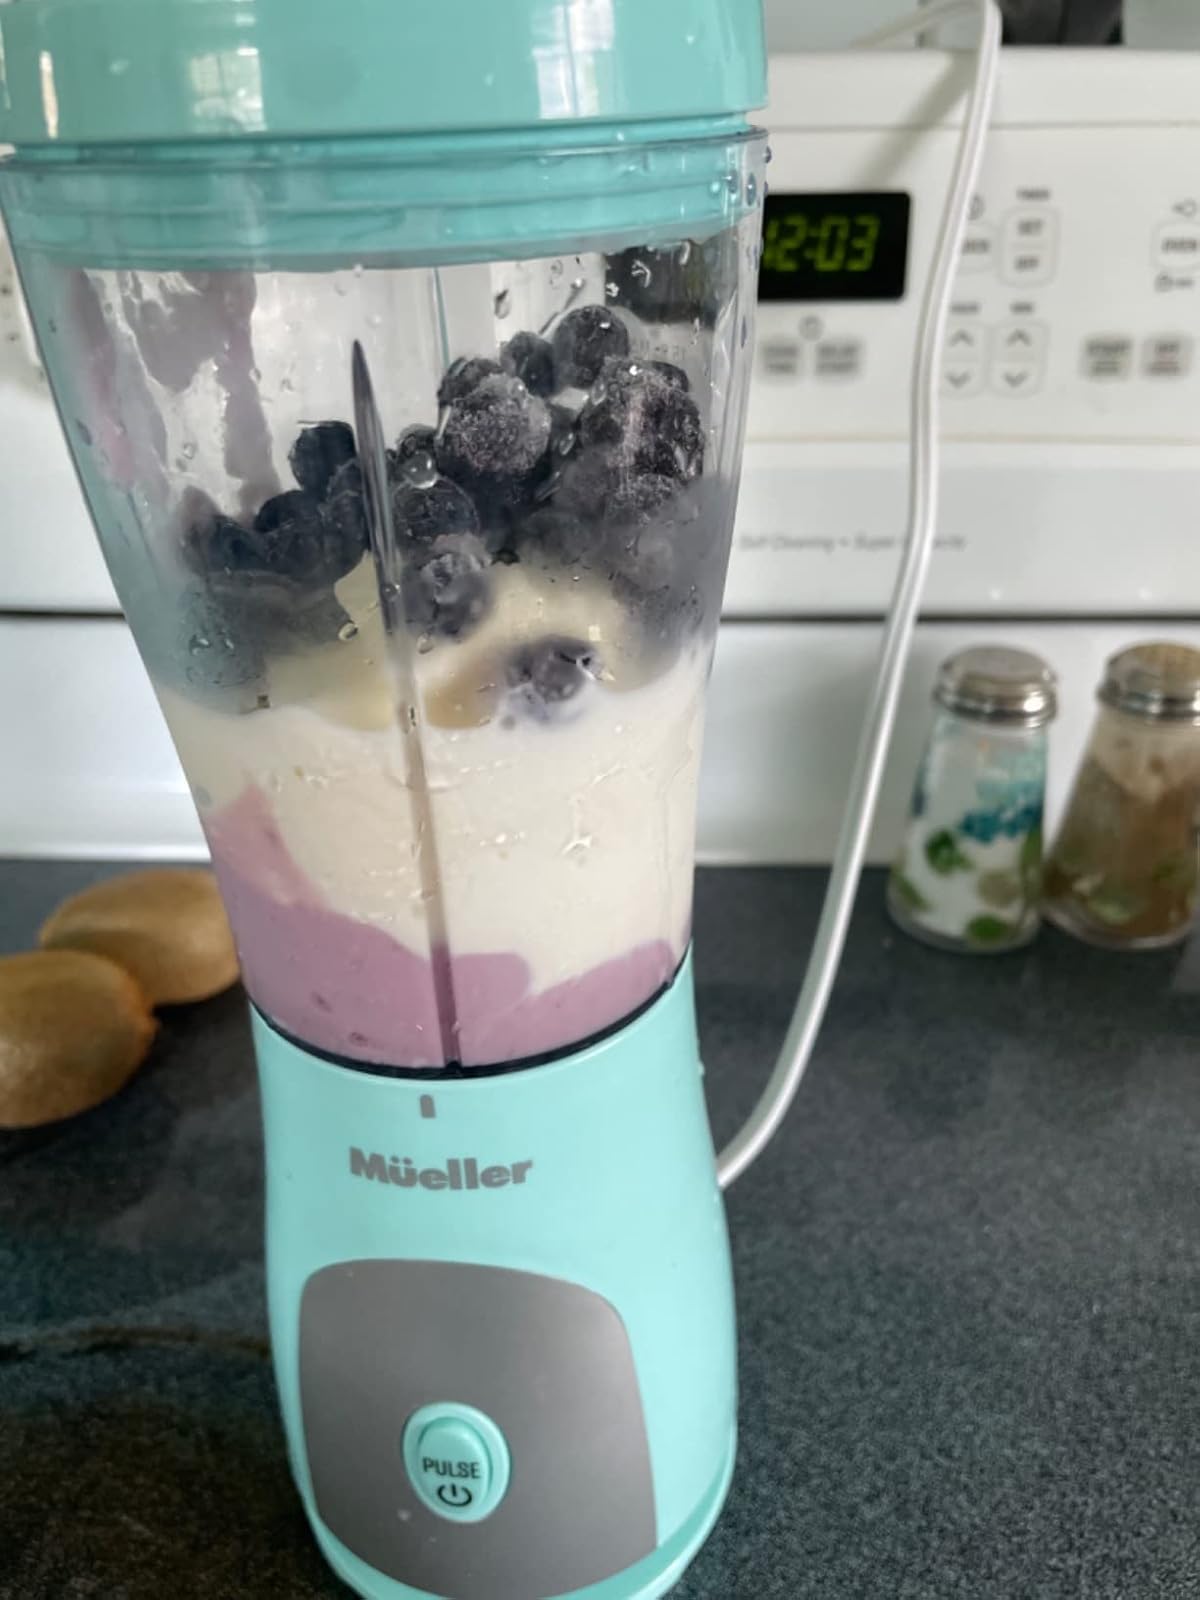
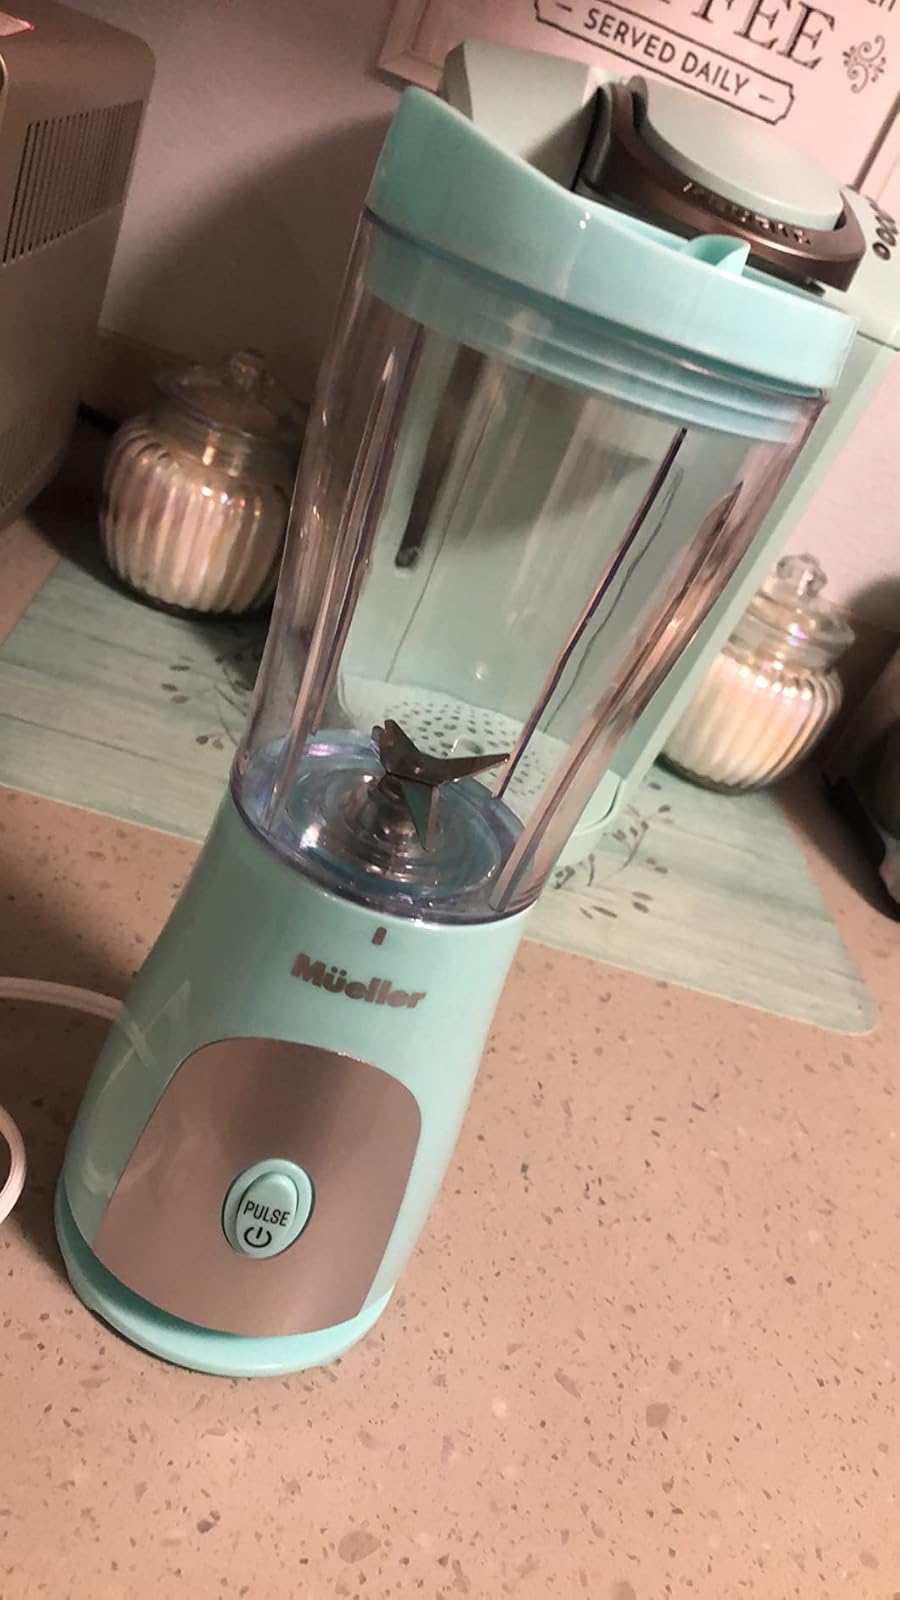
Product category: items_blender
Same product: yes